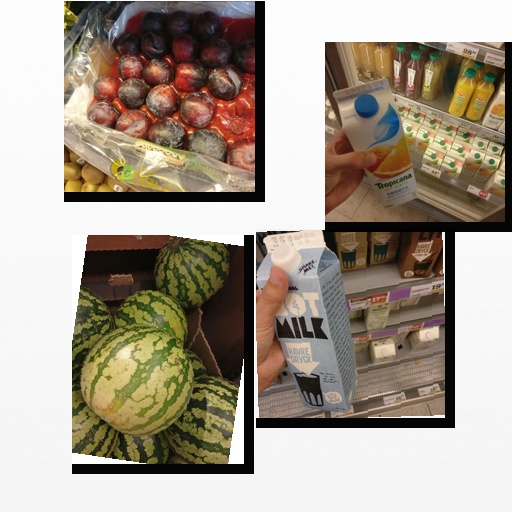
Food items: melon, plum, mixed_juice, oat_milk